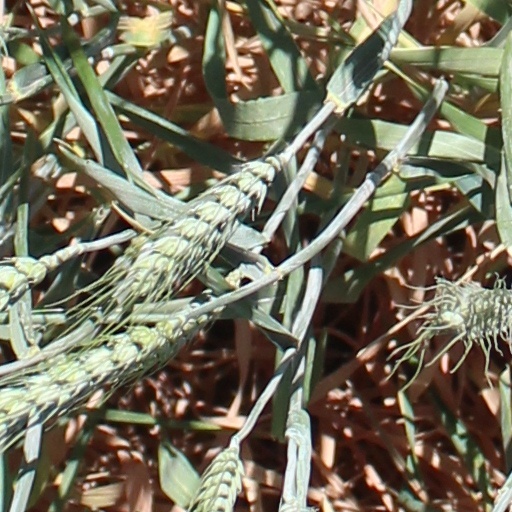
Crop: wheat